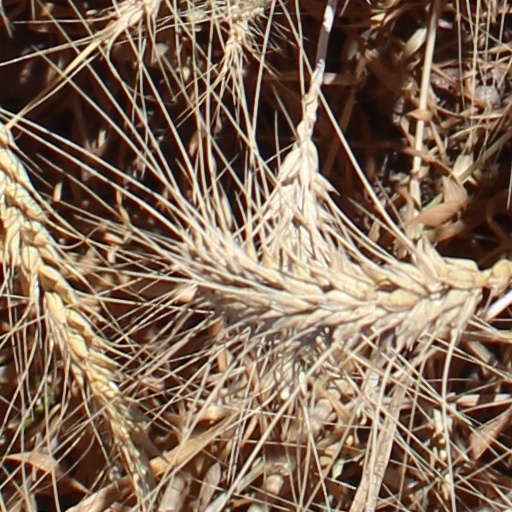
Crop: wheat